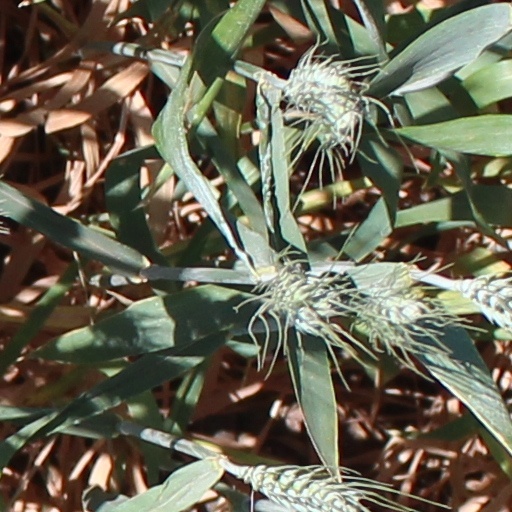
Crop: wheat